Alpina

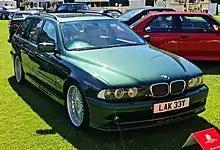
Alpina B10 V8

The B10 3.5 was the first Alpina based on the BMW E34, With production beginning in April 1988 at launch it was the only available B10. The 3.5-liter BMW M30 inline-six cylinder engine of the BMW 535i was reworked with Mahle pistons, a modified cylinder-head, and a new camshaft increasing power from to . In 1992 production was stopped after 572 cars were made.